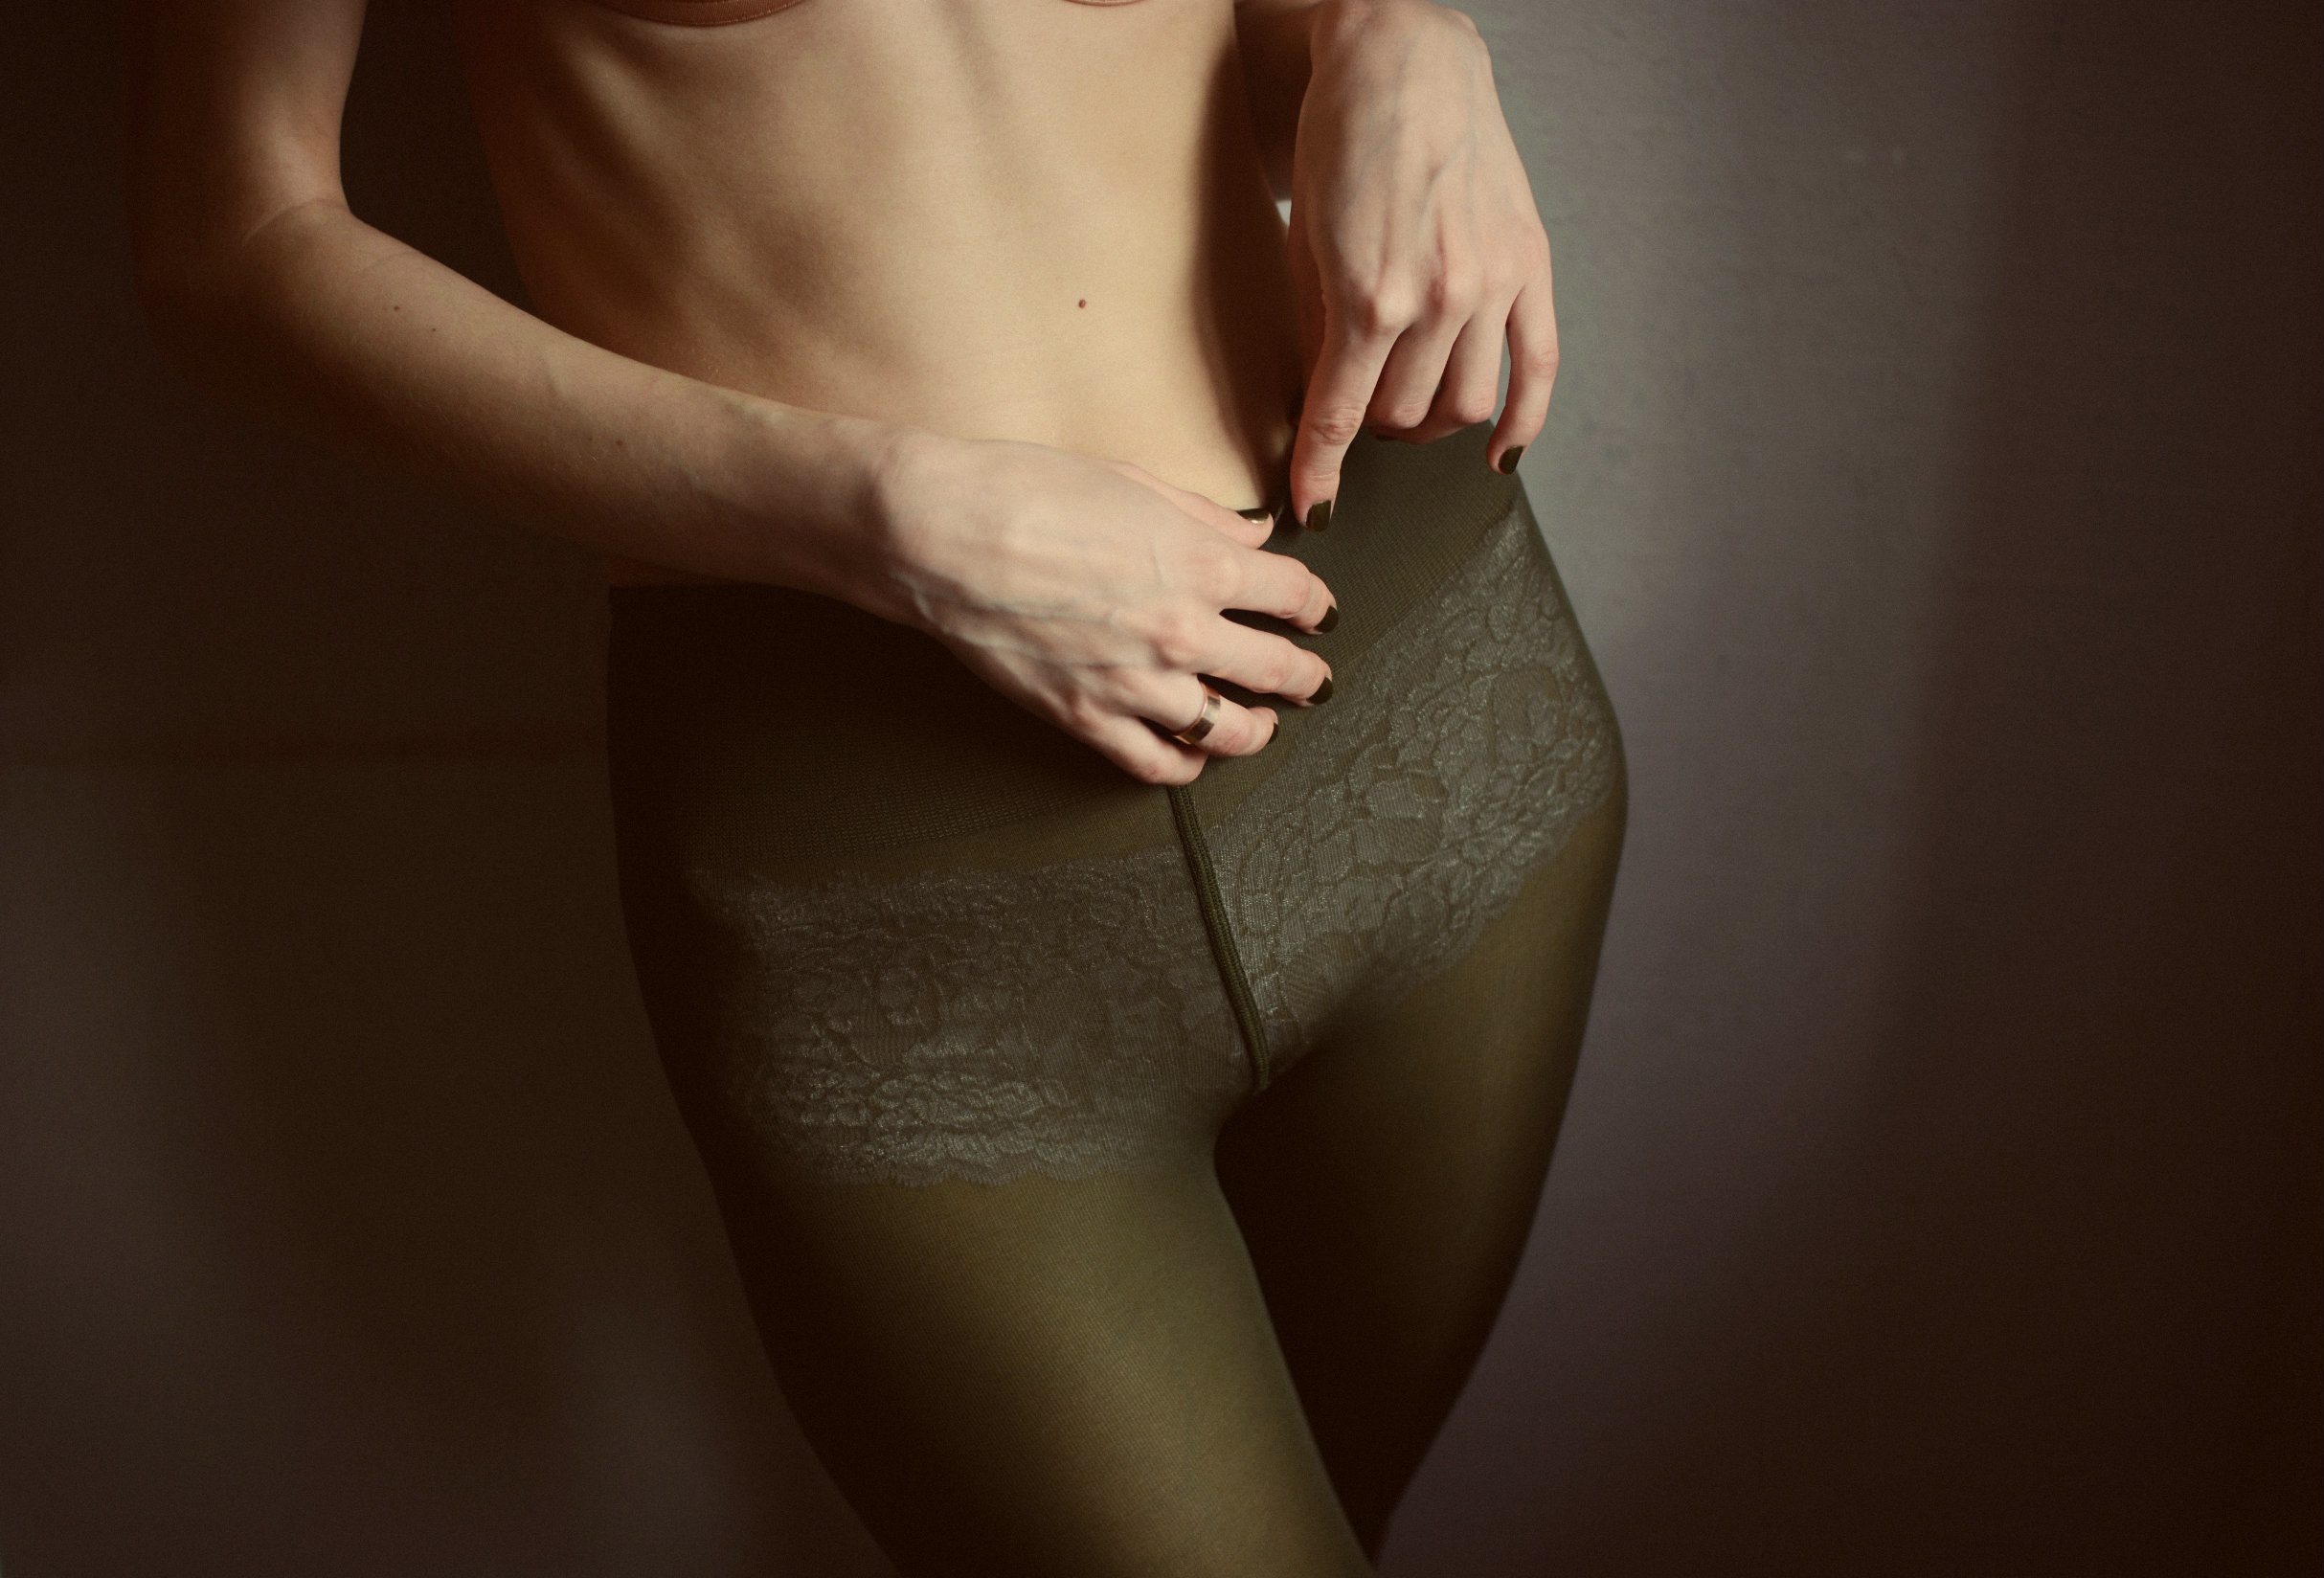
hand, person, girl, woman, photography, female, leg, model, finger, clothing, lady, arm, muscle, close up, human body, lingerie, thigh, beauty, blond, tights, abdomen, photo shoot, sense, undergarment, art model